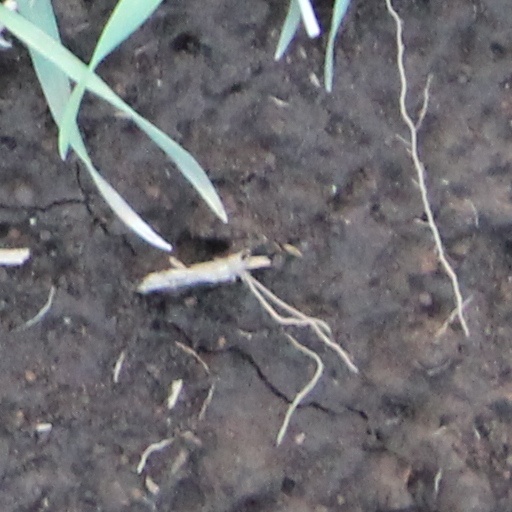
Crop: wheat